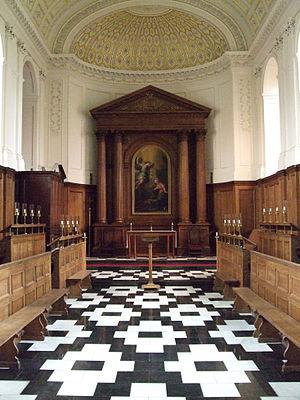
Clare College est l'un des 31 collèges de l'université de Cambridge au Royaume-Uni. Fondé en 1326 sous le nom d'University Hall puis de Clare Hall, il est le 2ᵉ plus ancien collège de Cambridge. Le college a produit 3 Prix Nobel et un Premier ministre britannique. Il est également connu pour son chœur de chambre de très haut niveau qui se produit dans le monde entier.